Ordem dos Engenheiros

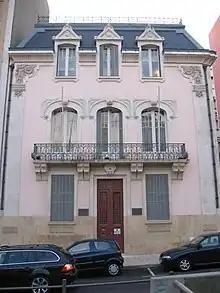
Seat of the Ordem dos Engenheiros, Lisbon.

A full chartered engineer ("Engenheiro") in Portugal used to have a compulsory five-year course known as "licenciatura" (licentiate) which was granted exclusively by universities. Only engineers having the "licenciatura" diploma, graduated at the universities, were capacitated to develop any kind of project in engineering and were universally recognized by the Engineers Association of Portugal ("Ordem dos Engenheiros"). The polytechnic institutions of engineering, born after 1974, used to award the professional title of (Technical Engineer), a title conferred after a three years course; the degree was known as "bacharelato". Polytechnic institutions conferred 3-years "bacharelato" degrees in several technical engineering specializations, until the late 1990s. At this time new legal decrees were adopted by Portuguese State (Administrative Rule 413A/98 of 17 July 1998), and it started to award 3 + 2 "licenciaturas bietápicas" ("bacharelato" plus one or two extra years, conferring the "licenciatura" degree - a degree that had been awarded exclusively by the universities). In the mid-2000s those institutions adopted new more selective admission rules which were imposed to every Portuguese higher education institution by the State, excluding for the first time in their history the applicants with negative (less than 95/200) admission marks (in Portugal admission marks to higher education institutions are based on a combination of high school marks, and results of the entrance exams, and competition is based in a "numerus clausus" system). However, in many cases, polytechnic courses from several institutions across the country, started to require admission entrance exams in fields not directly related with the course (for instance, an electrical engineering or computer engineering course allows a biology entrance exam instead of mathematics and/or physics, unlike what is seen in most universities for the same engineering fields). This is the main reason many engineering courses awarded by several Portuguese polytechnic institutions and a few universities, are not currently accredited by "Ordem dos Engenheiros". This is not exclusive of polytechnic engineerings since that in other polytechnic fields, like in polytechnic accountancy and management institutes or schools, history, geography, or even Portuguese language entrance exams are allowed instead of mathematics and economics, unlike what is allowed for the university courses in similar fields, although some departments of certain university institutions are using the same criteria to fight the increasing number of places left vacant every year.